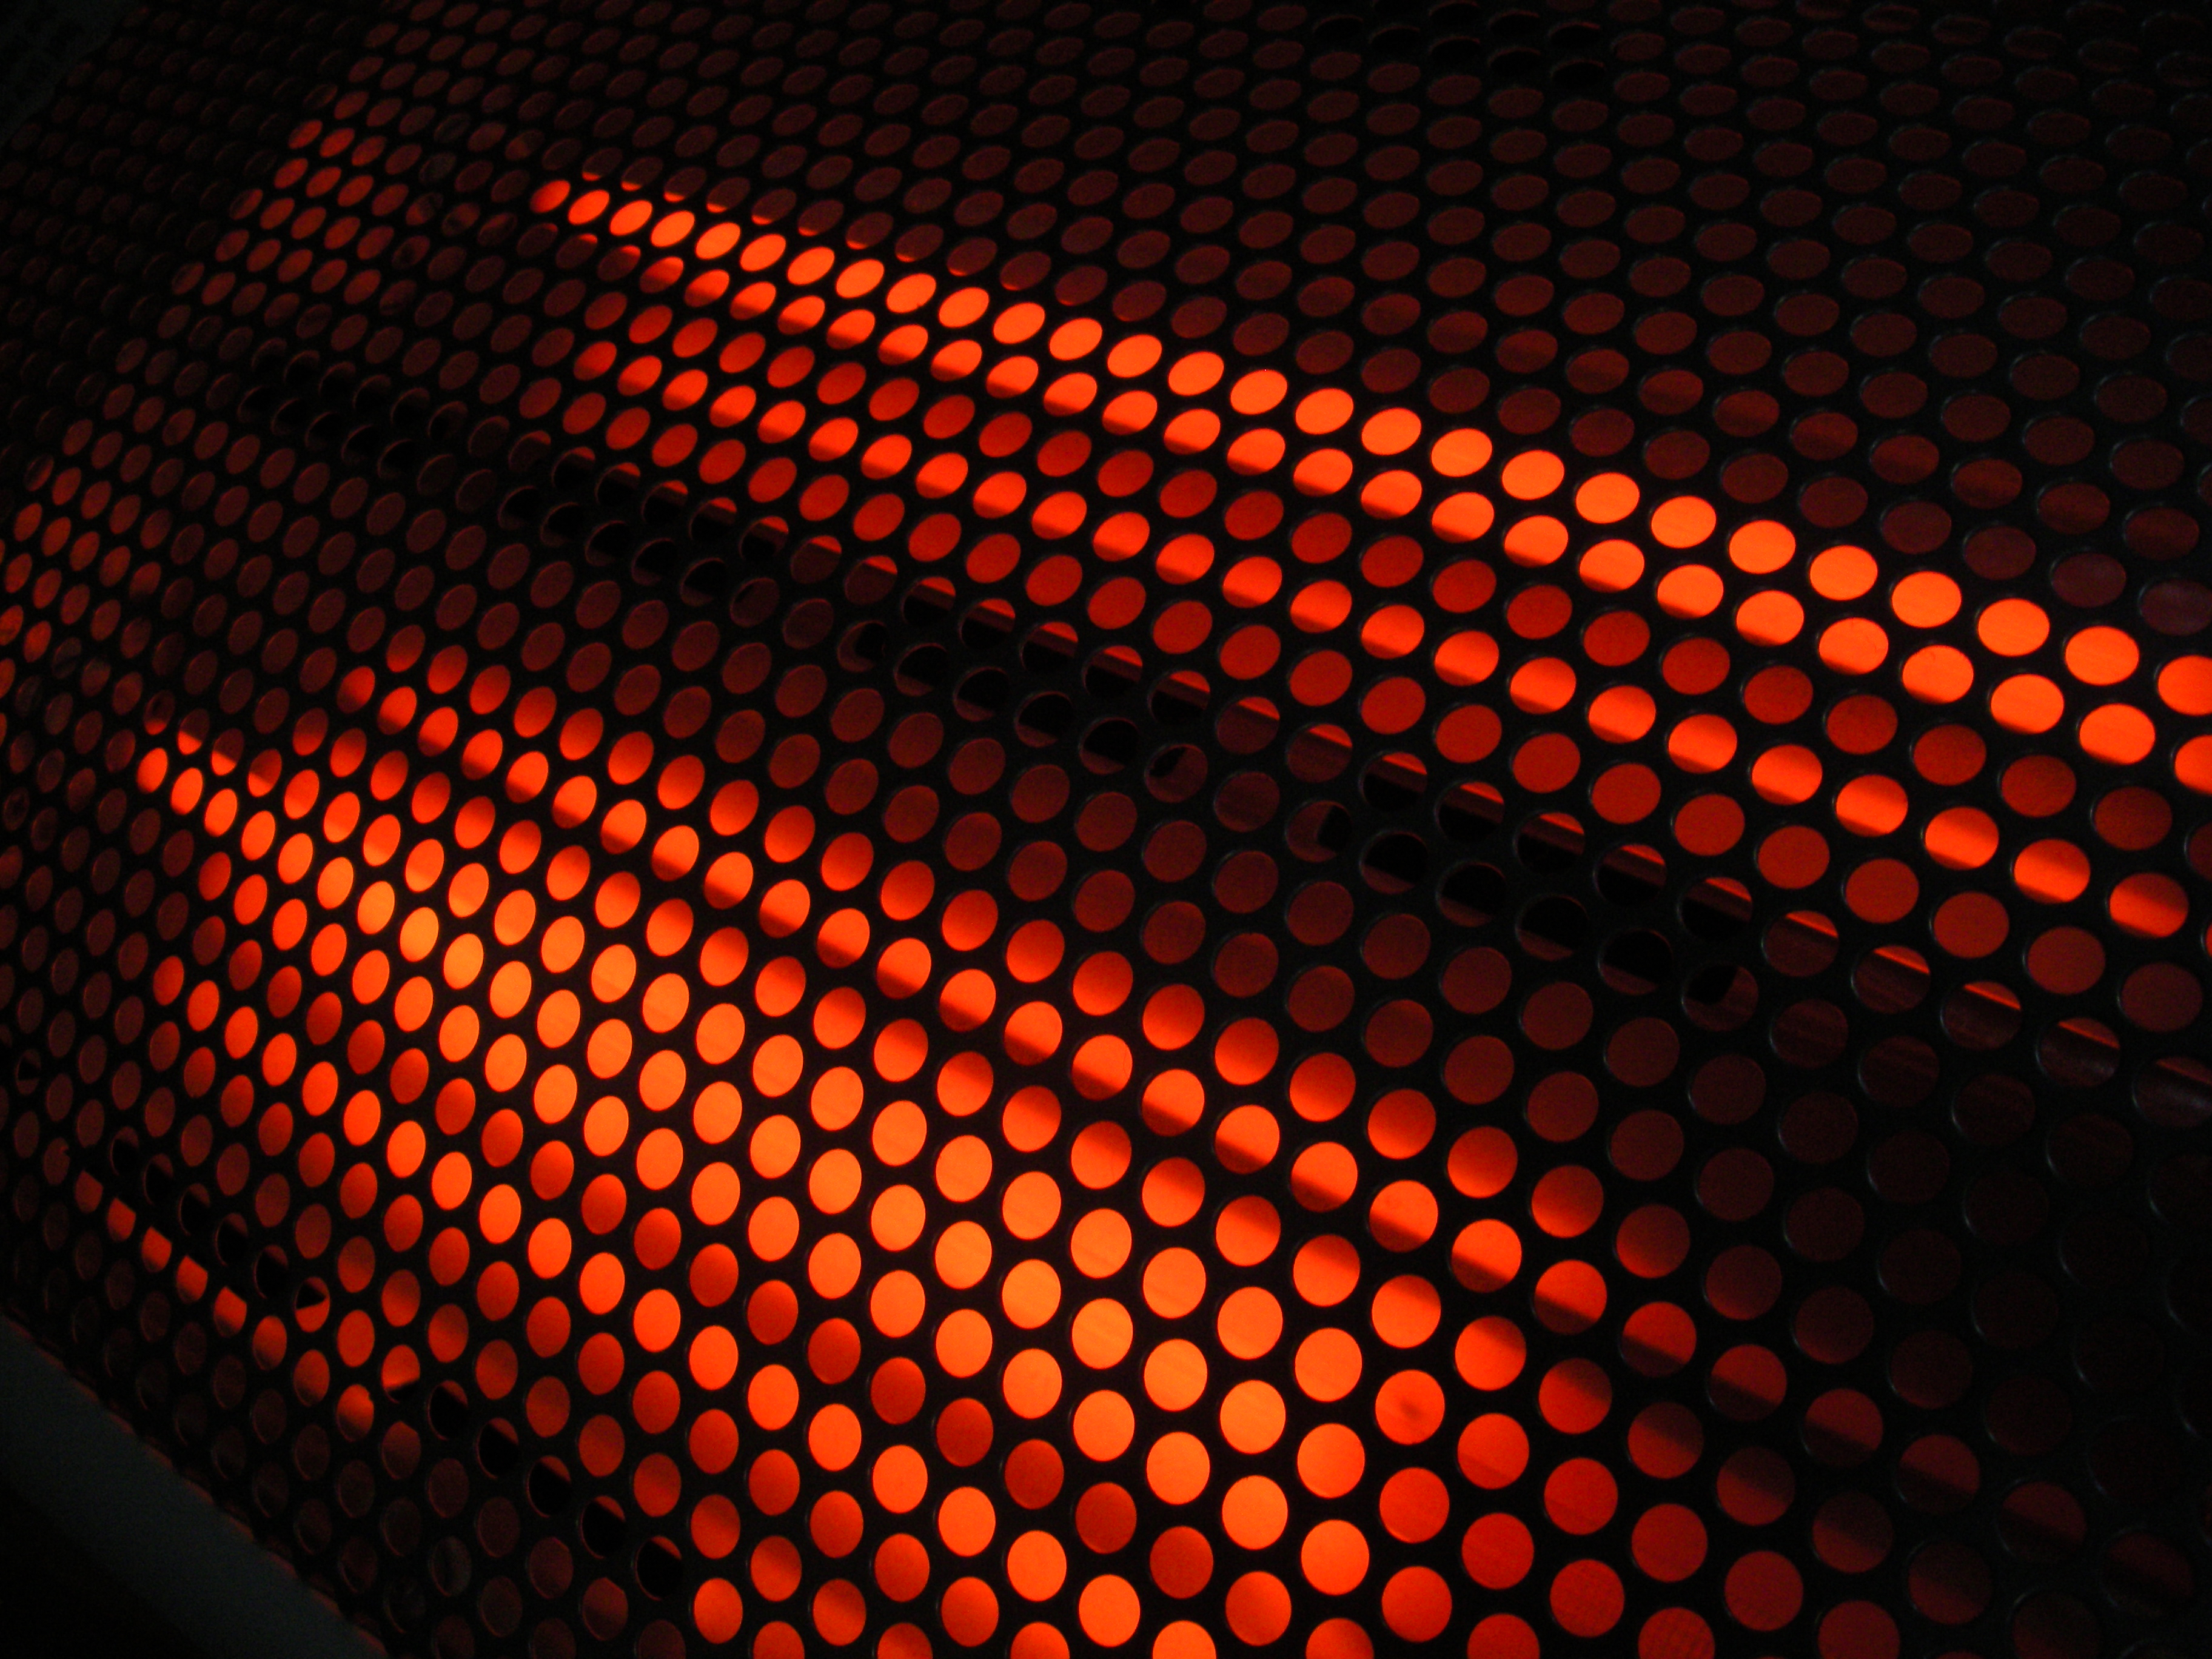
light, orange, amber, lighting, automotive lighting, Visual effect lighting, pattern, mesh, led display, circle, metal, display device